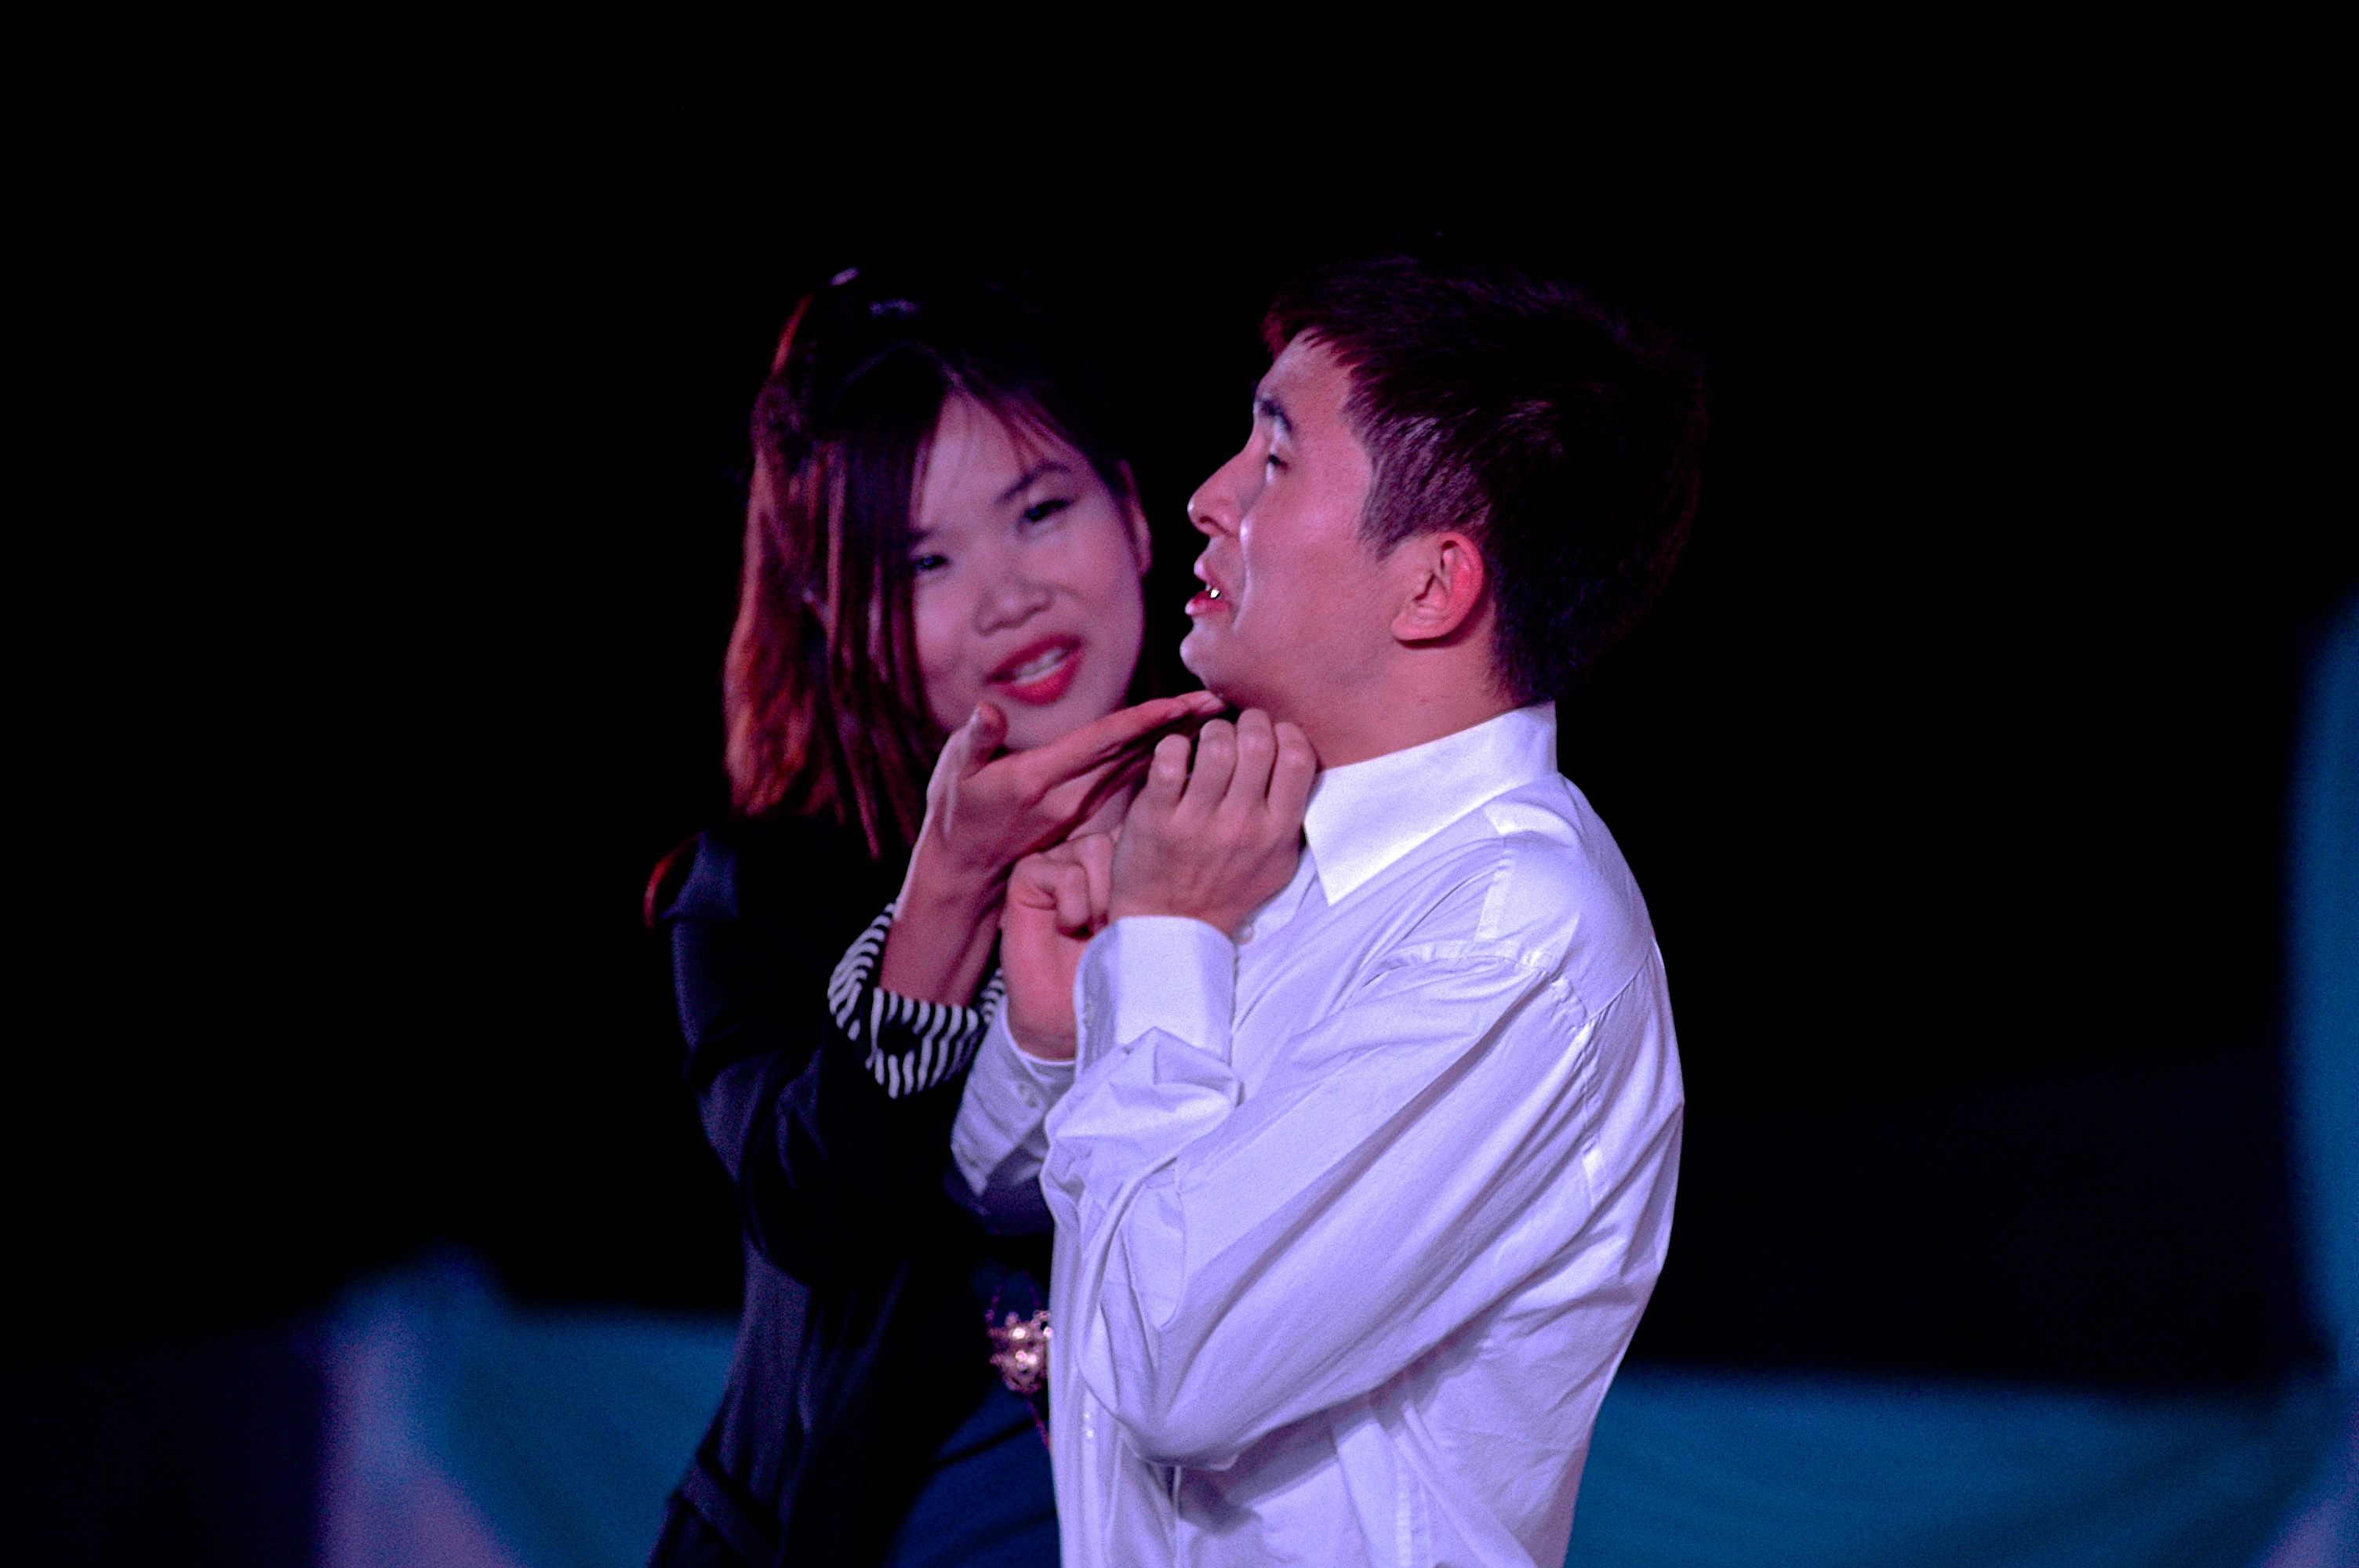
night, play, band, student, stage, performance, university, singing, collage, china, guangzhou, entertainment, interaction, performing arts, musical theatre